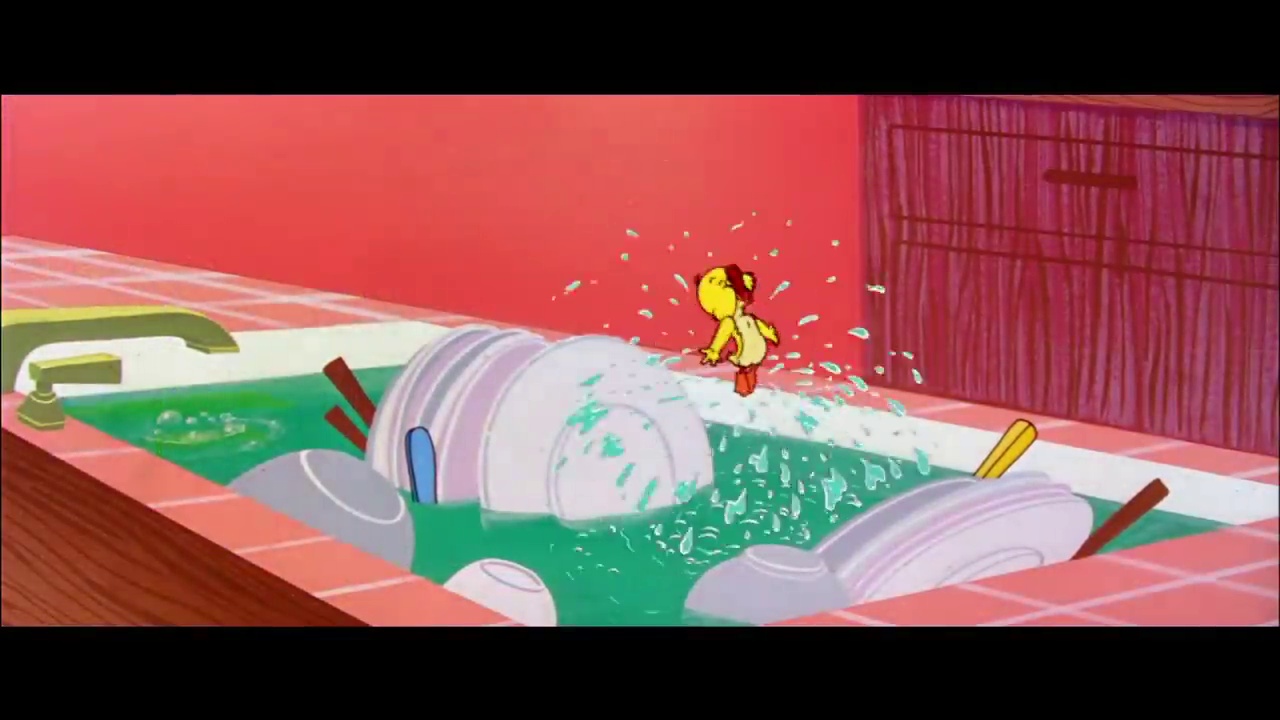
Portrait style: Cartoon Portrait